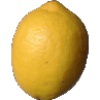
Label: Lemon 1